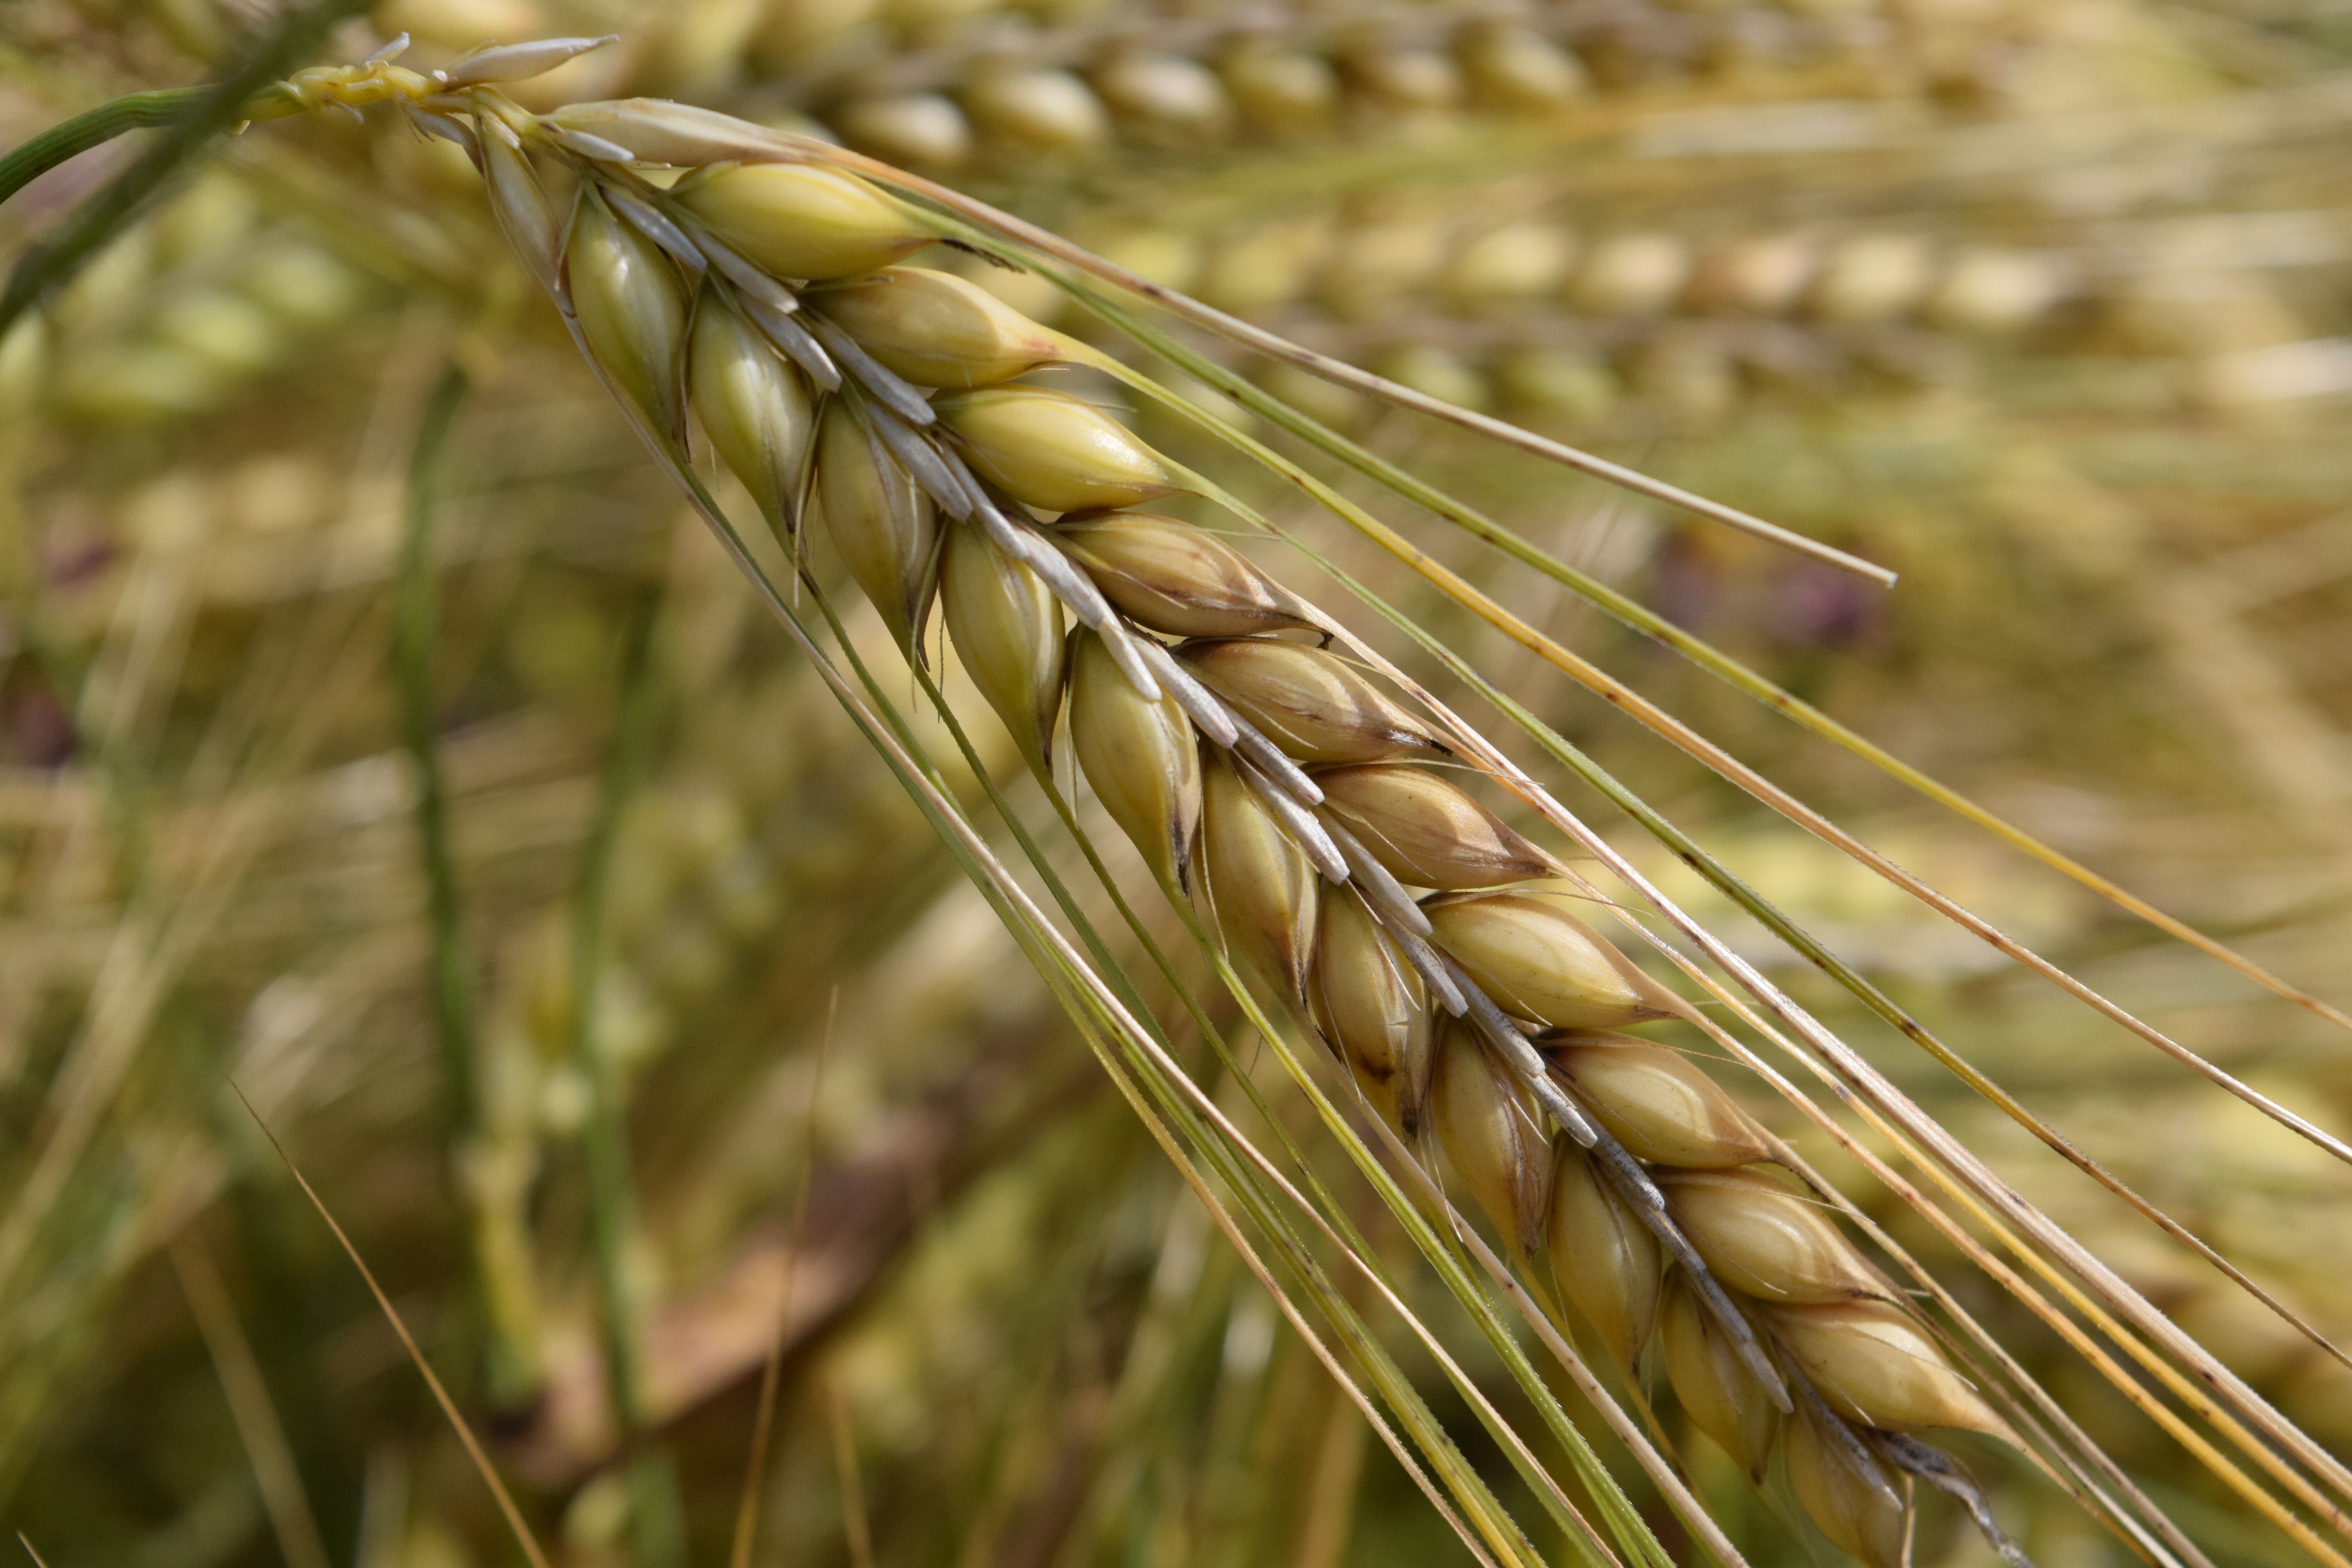
plant, field, barley, wheat, grain, summer, food, produce, crop, ear, agriculture, close, cereal, rye, cornfield, cereals, flowering plant, commodity, emmer, nourishing barley, triticale, hordeum, grass family, plant stem, land plant, food grain, einkorn wheat